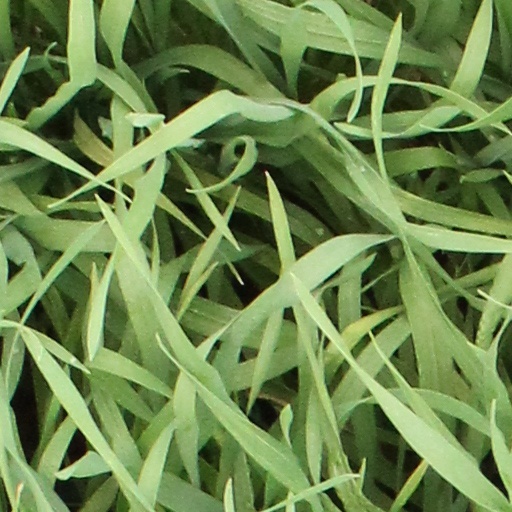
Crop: wheat